Trunk Train

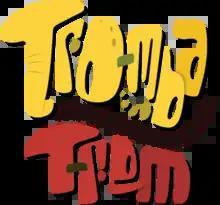
Trunk Train TV Logo

Trunk Train (Portuguese: Tromba Trem) is a Brazilian animated television series created by Zé Brandão and produced by Copa Studio. It was originally released in 2010 as a series of animated short films for the showcase AnimaTV conducted by two public broadcasting channels, TV Cultura and TV Brasil.